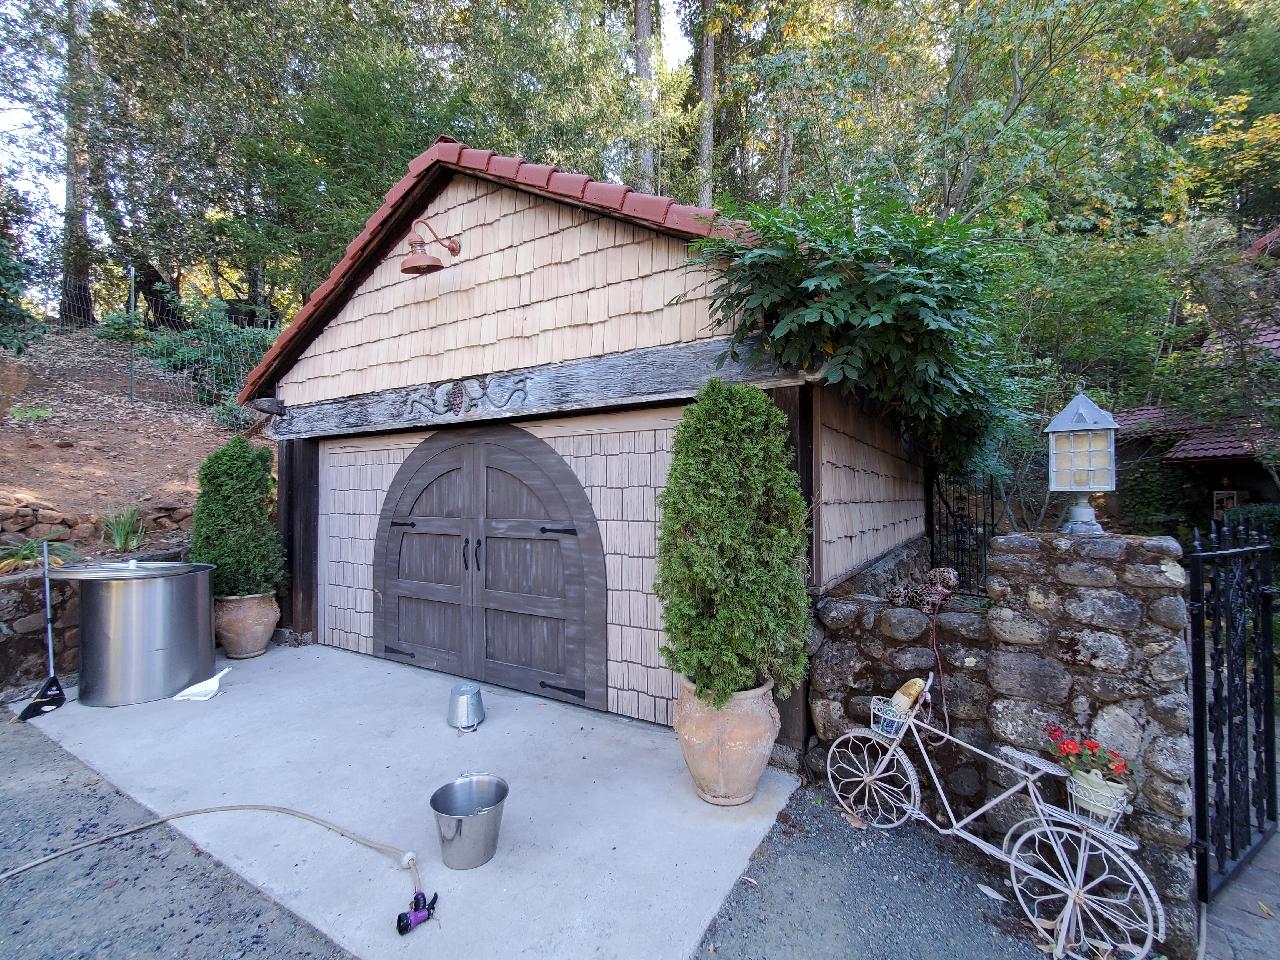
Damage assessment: no_damage